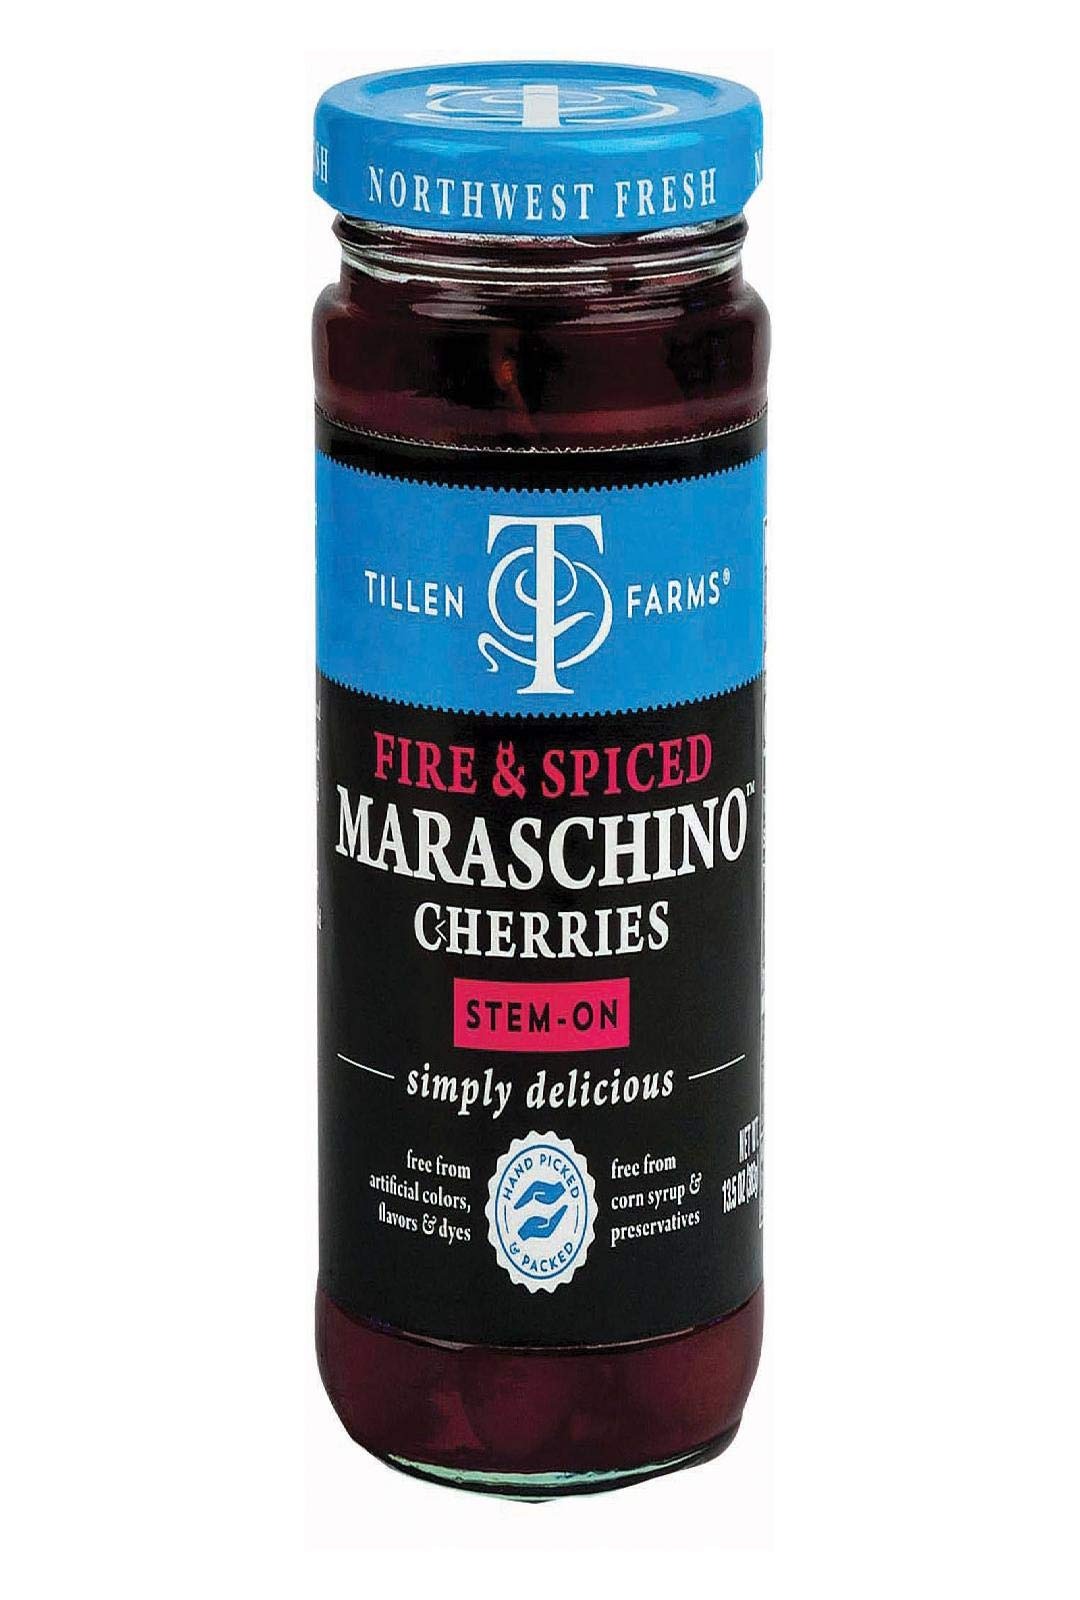
Item Name: Tillen Farms Fire & Spiced Maraschino Cherries, 6 Pack, 13.5 oz Each, Cinnamon and Chili Pepper Blend
Bullet Point 1: EXQUISITE CINNAMON & CHILI PEPPER BLEND: Enjoy the perfect balance of spicy and sweet with Tillen Farms Fire & Spiced Maraschino Cherries, adding gourmet flavor to any dish.
Bullet Point 2: PERFECT FOR COCKTAILS AND DESSERTS: Pitted and stem-on, these maraschino cherries bring a bold, spicy-sweet twist to cocktails, desserts, and culinary creations.
Bullet Point 3: ALL-NATURAL INGREDIENTS: Made without corn syrup, these maraschino cherries use the finest natural ingredients, ensuring a pure, delicious taste for chefs and culinary lovers.
Bullet Point 4: BULK PACK FOR CHEFS: Packaged in six 13.5 oz jars, these cherries provide a convenient bulk option for chefs, perfect for elevating a variety of dishes.
Bullet Point 5: VERSATILE USES: Ideal for topping desserts, mixing into cocktails, or adding a unique twist to savory recipes, Tillen Farms Fire & Spiced Maraschino Cherries are a culinary delight.
Product Description: Tillen Farms Fire& Spiced Maraschino Cherries, 6 Pack, 13.5 oz Each Bold Flavor and Gourmet Quality Tillen Farms Fire & Spiced Maraschino Cherries bring a unique twist to the classic maraschino cherry with an exquisite blend of cinnamon and chili pepper. These cherries are perfect for adding a spicy-sweet kick to your favorite desserts, cocktails, and even savory dishes. Perfect for Cocktails and Desserts Enhance your culinary creations with these pitted, stem-on cherries that add a bold, spicy-sweet flavor to any dish. Whether you're crafting an elegant cocktail or topping a decadent dessert, these cherries make every bite or sip unforgettable. All-Natural Ingredients Crafted without corn syrup and made from the finest natural ingredients, Tillen Farms ensures a pure and delicious taste that chefs and culinary lovers will appreciate. Each jar is packed with care to deliver the highest quality cherries. Bulk Pack for Chefs Conveniently packaged in a case of six 13.5 oz jars, these cherries are perfect for chefs and culinary professionals looking to elevate their dishes with high-quality, flavorful ingredients. The bulk packaging ensures you always have these delicious cherries on hand. Versatile Uses Ideal for topping desserts, mixing cocktails, or adding a unique twist to savory recipes, Tillen Farms Fire & Spiced Maraschino Cherries make every dish unforgettable. Their robust flavor and high-quality ingredients make them a staple in any gourmet kitchen.
Value: 6.0
Unit: Count

Price: 17.7